Haji Piyada

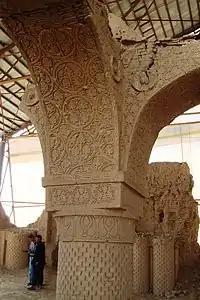
Detail of the stucco decoration inside the mosque

The building measures . The outside walls are of mud-brick construction. The interior is divided into nine bays, each originally covered by a dome. The columns and the arches that divide the bays are decorated in deeply carved stucco, depicting a wide variety of designs, stylistically comparable to Abbasid decoration in Mesopotamia.